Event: Nepal Earthquake
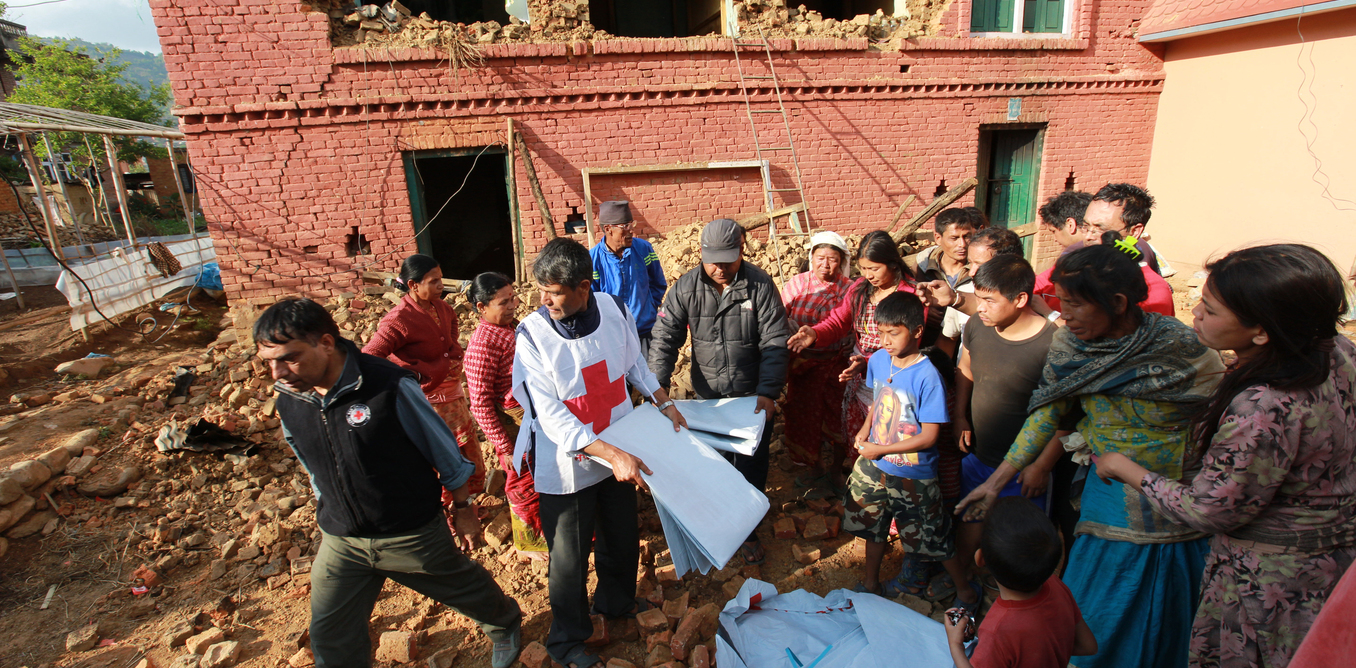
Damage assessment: damage